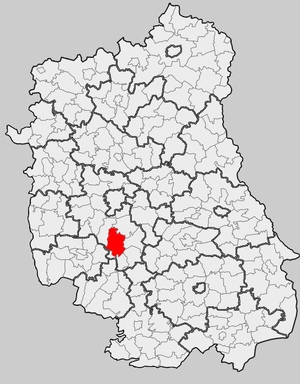
Bychawa est une gmina mixte ou urbaine-rurale du powiat de Lublin, dans la Voïvodie de Lublin, dans l'est de la Pologne.